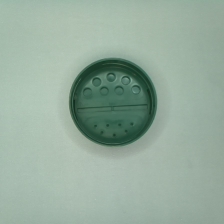
Color: green
Cap type: dual flip-top cap